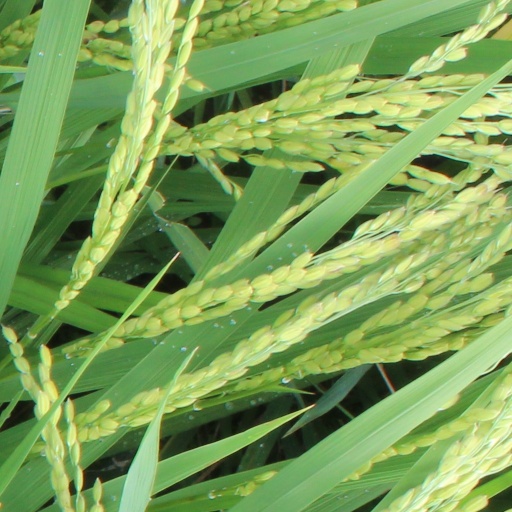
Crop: rice